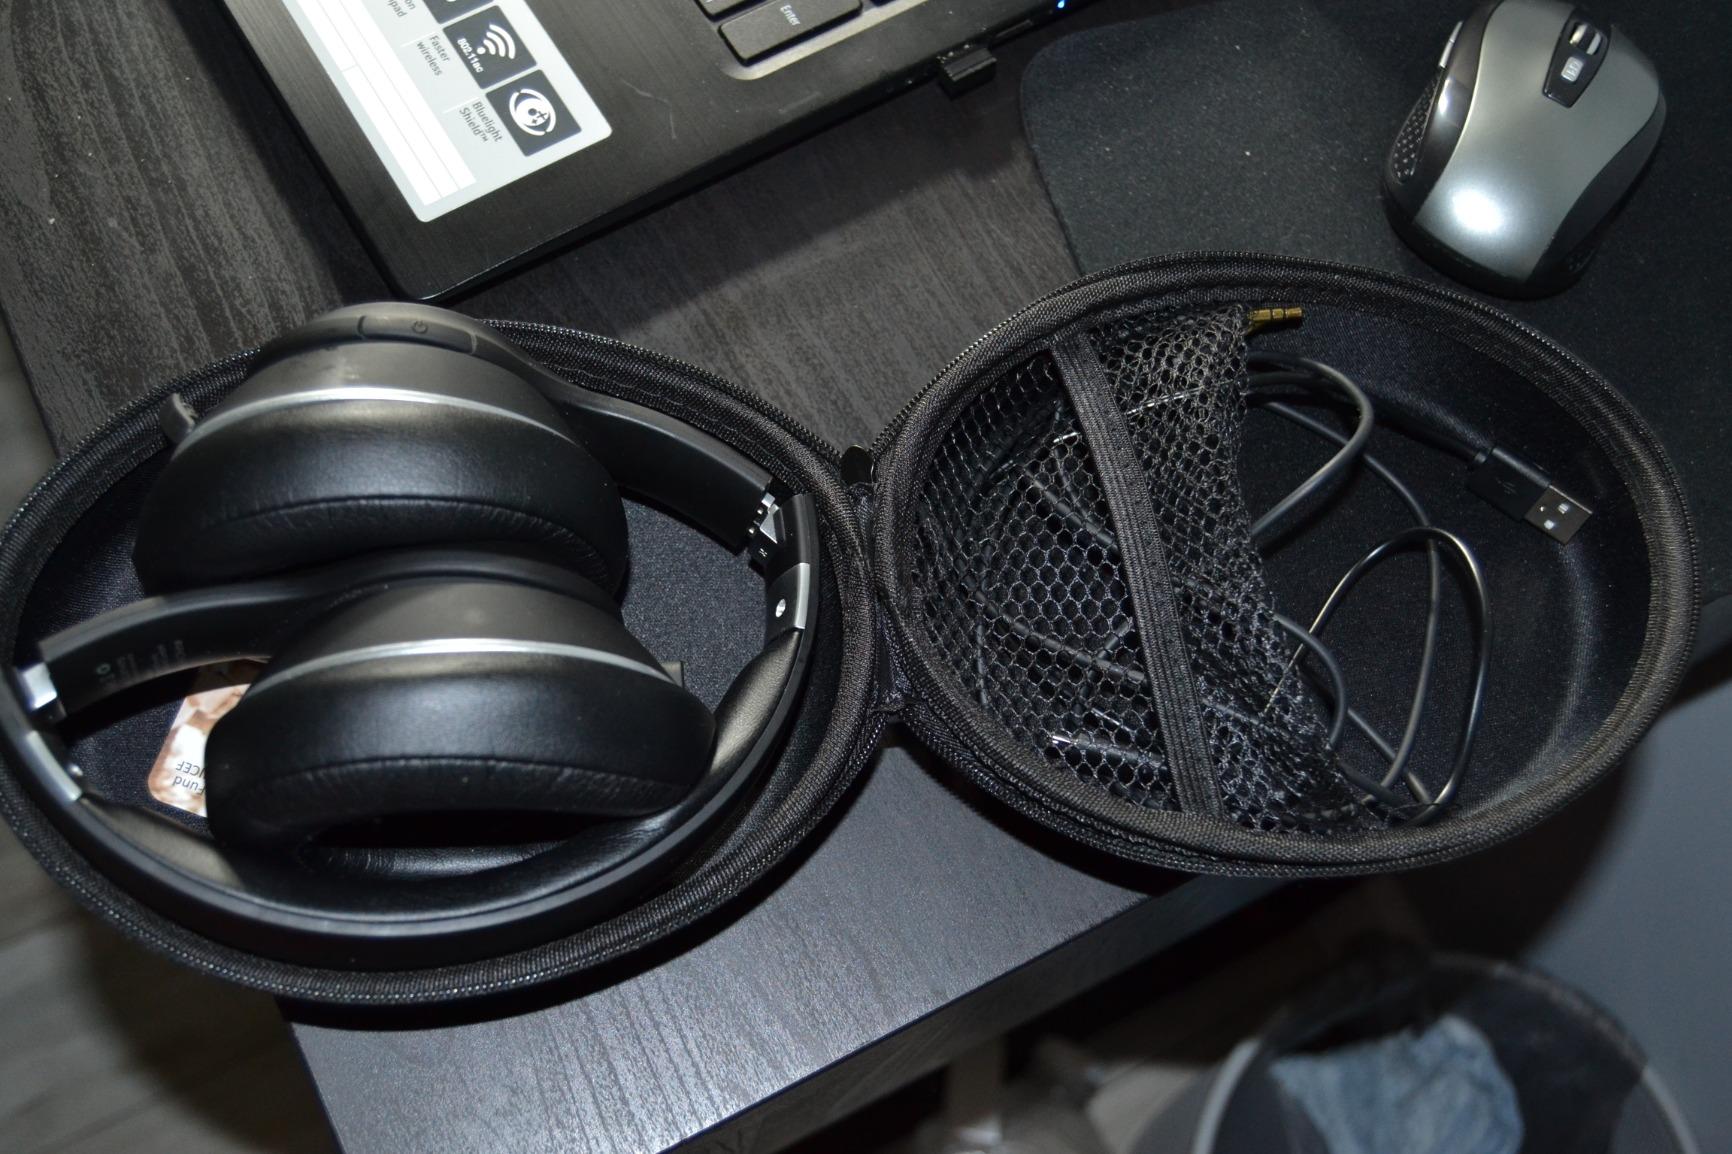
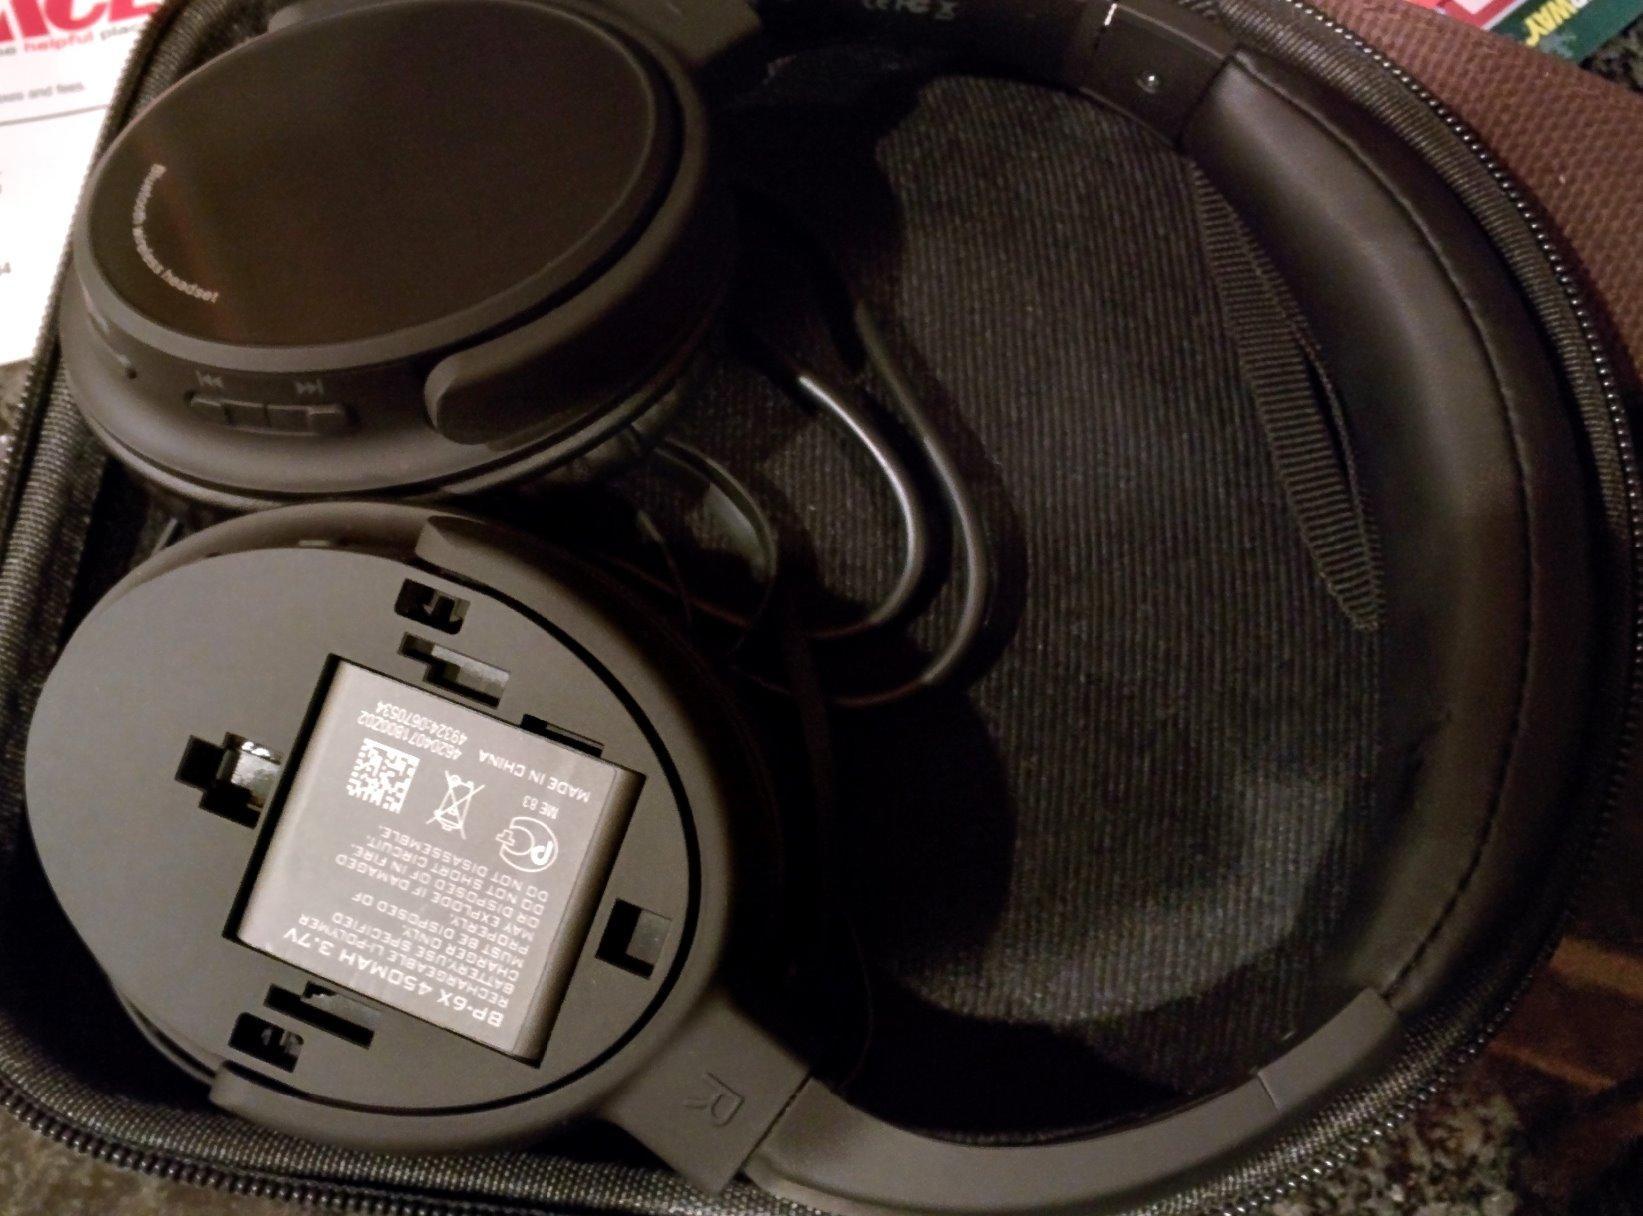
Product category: headphones
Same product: no